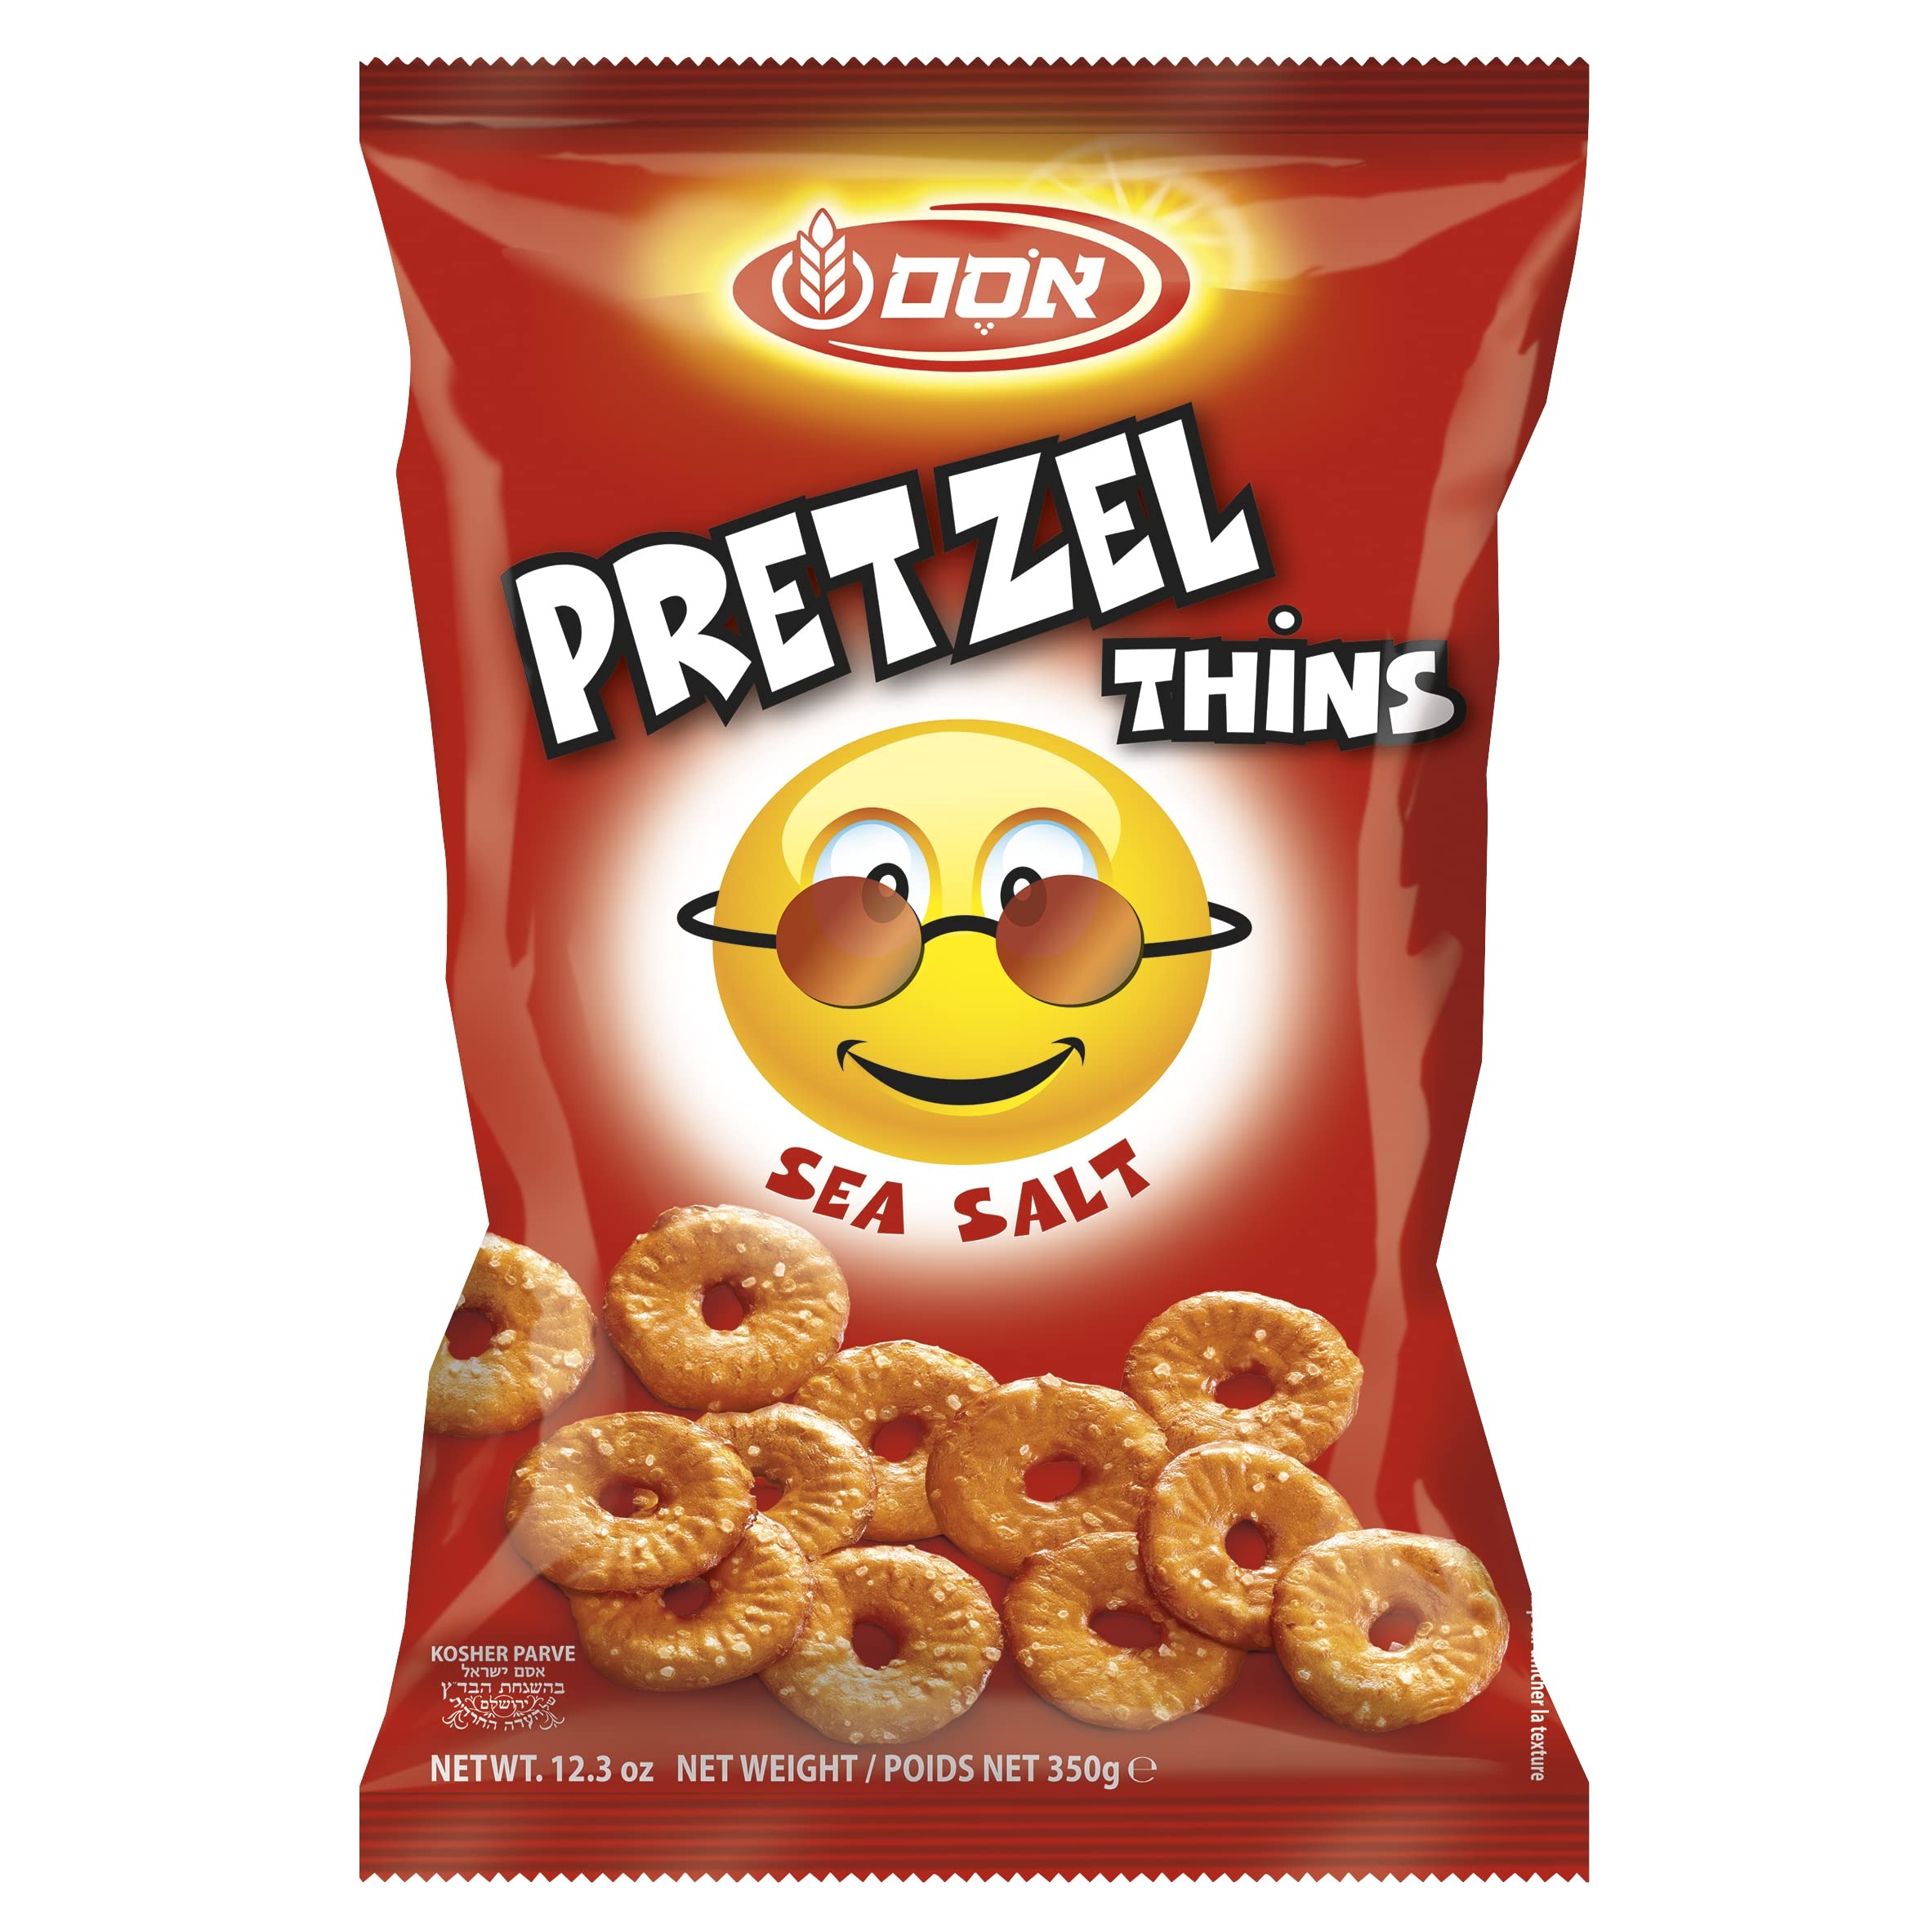
Item Name: PRETZEL THIN SEA SALT
Bullet Point: crispy, tasty and flavorful
Value: 12.35
Unit: Ounce

Price: 7.46